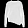
Label: Pullover